The Home Song Stories

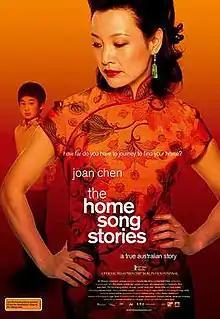
Promotional poster

The Home Song Stories is a 2007 Australian drama film written and directed by Tony Ayres, loosely based on aspects of his life. It stars Joan Chen, Joel Lok, Qi Yuwu, Irene Chen, Steven Vidler and Kerry Walker.